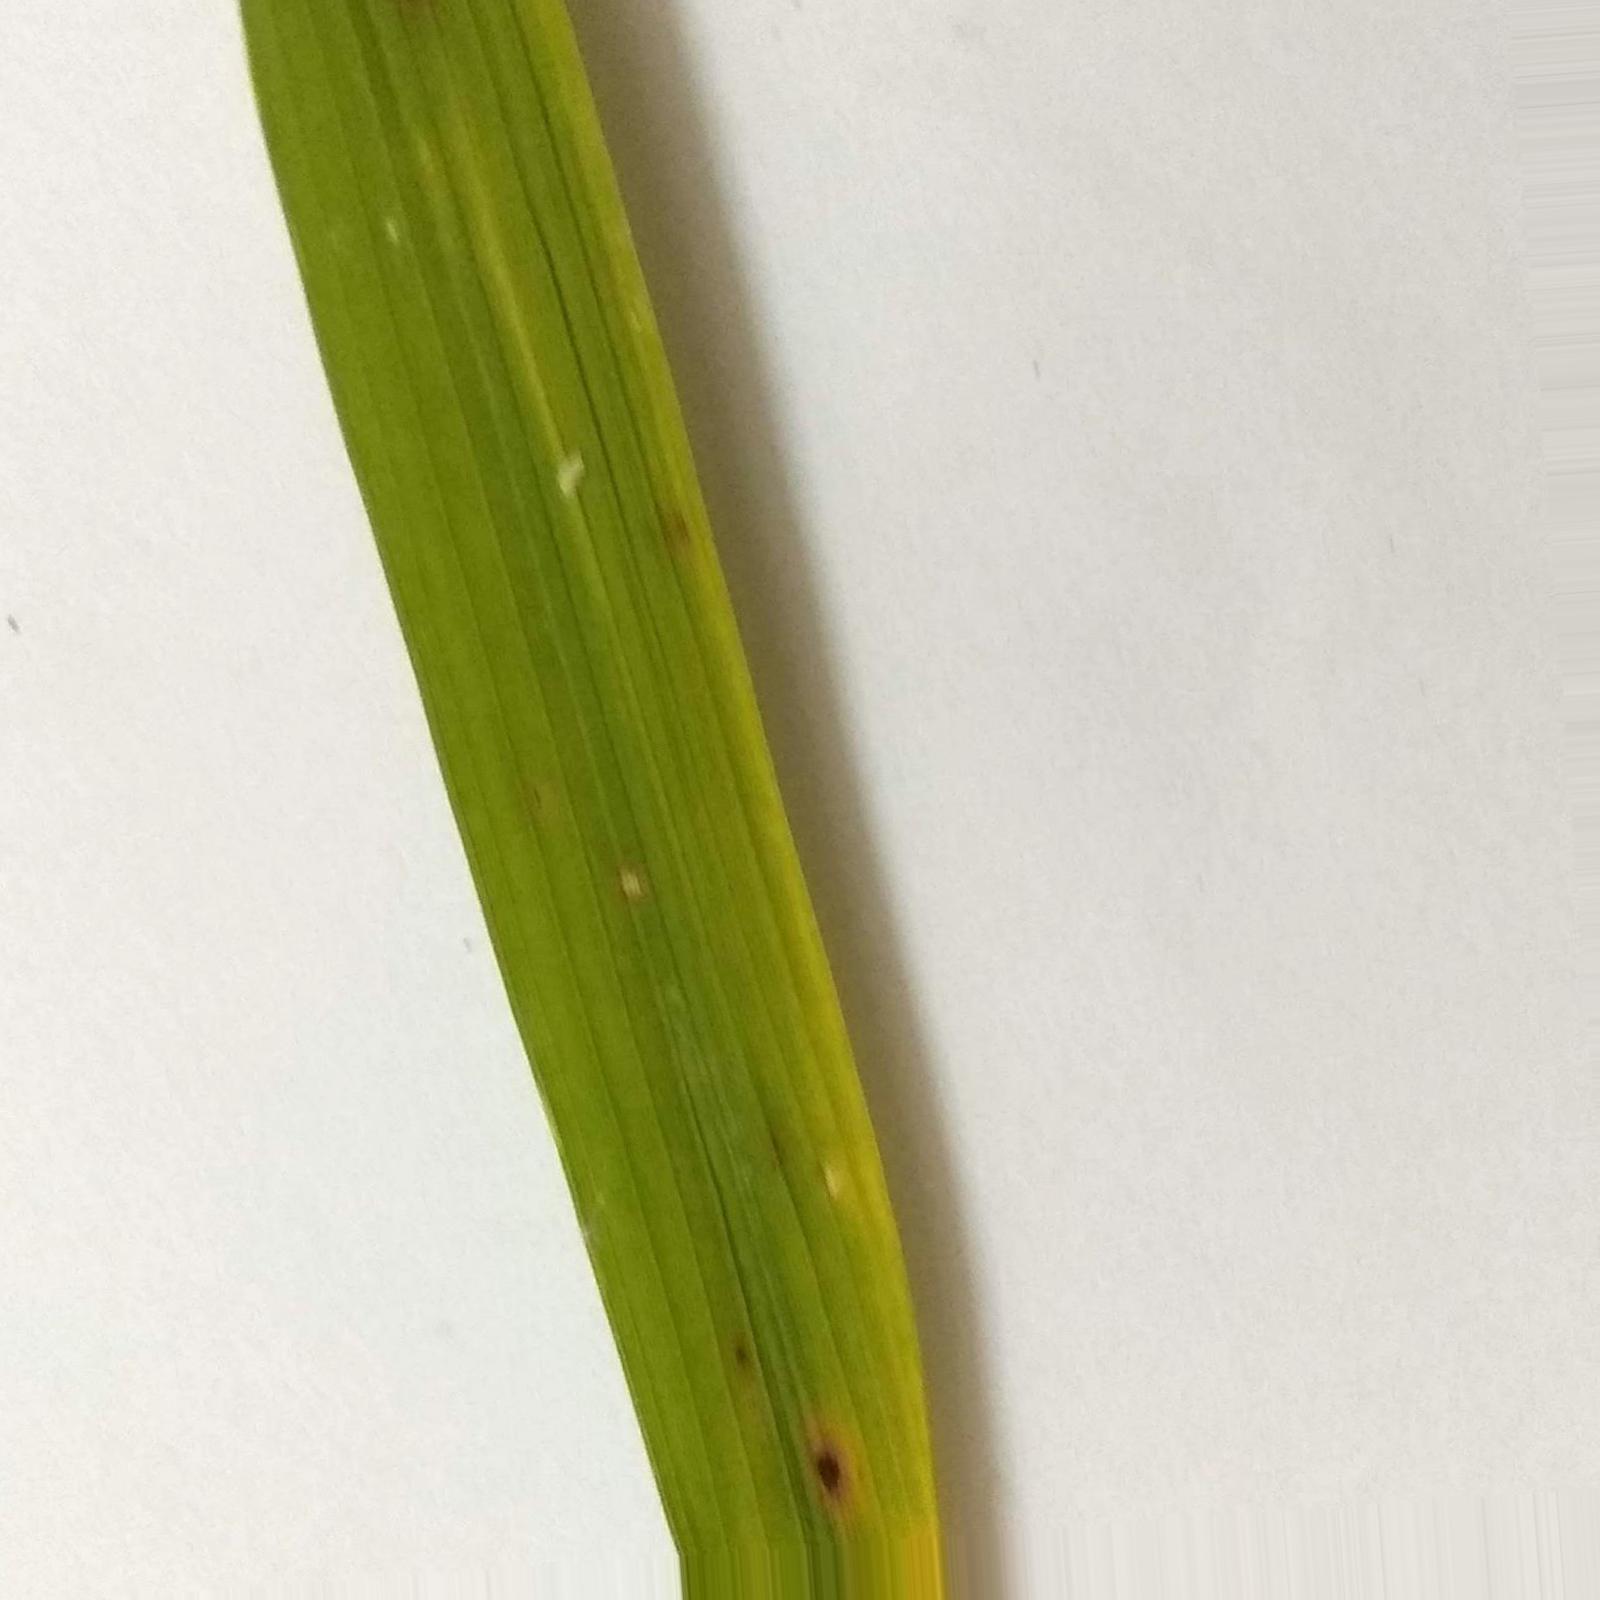
Nhãn: Bệnh Đốm Nâu ( Brown spot )